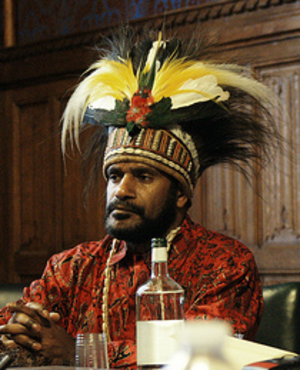
Les Parlementaires internationaux pour la Papouasie occidentale sont un groupe de parlementaires et d'anciens parlementaires de quinze pays, unis pour promouvoir et demander la reconnaissance par l'Organisation des Nations unies du droit à l'autodétermination de la population de Papouasie occidentale, territoire sous souveraineté indonésienne.
Benny Wenda, né le 17 août 1974 dans la vallée de Baliem, est un activiste papou, président du Mouvement uni pour la libération de la Papouasie occidentale qui mène campagne pour une indépendance pacifique de la Papouasie occidentale vis-à-vis de l'Indonésie. Reconnu comme prisonnier politique, il vit en exil au Royaume-Uni.